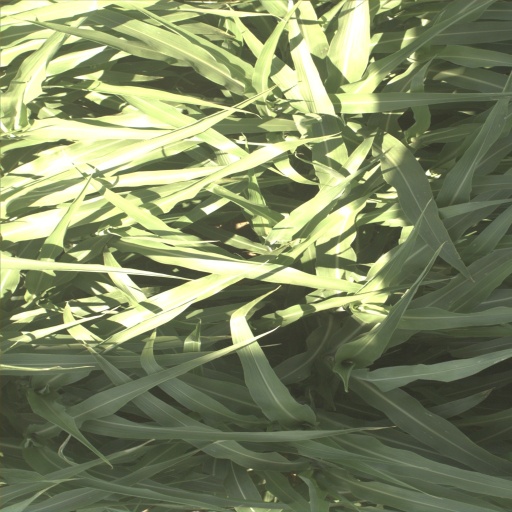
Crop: sorghum